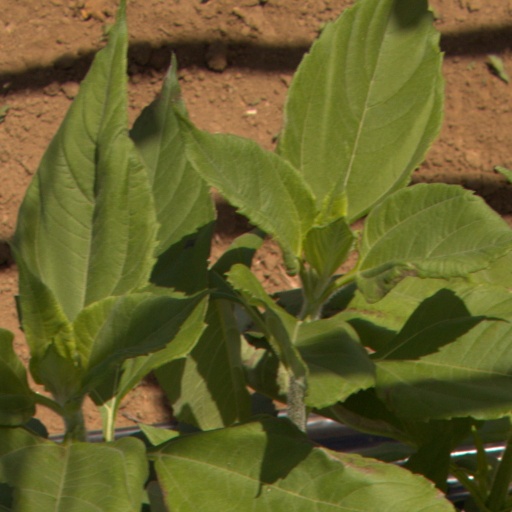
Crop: Jerusalem artichoke